Lotta Svärd

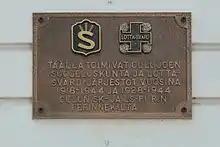
A memorial placque on a building used by Lotta Svärd in Oulu.

During the Winter War some 100,000 men whose jobs were taken over by "Lottas" were freed for military service. The Lottas worked in hospitals, at air-raid warning posts and other auxiliary tasks in conjunction with the armed forces. The Lottas, however, were officially unarmed. The only exception was a voluntary anti-aircraft battery in Helsinki in summer 1944, composed of Lotta Svärd members. The battery operated the AA search-lights. The unit was issued rifles for self-protection, thus being the only armed female military unit of the Finnish Defence Forces history. The medical section was led by doctor Suoma af Hällström.